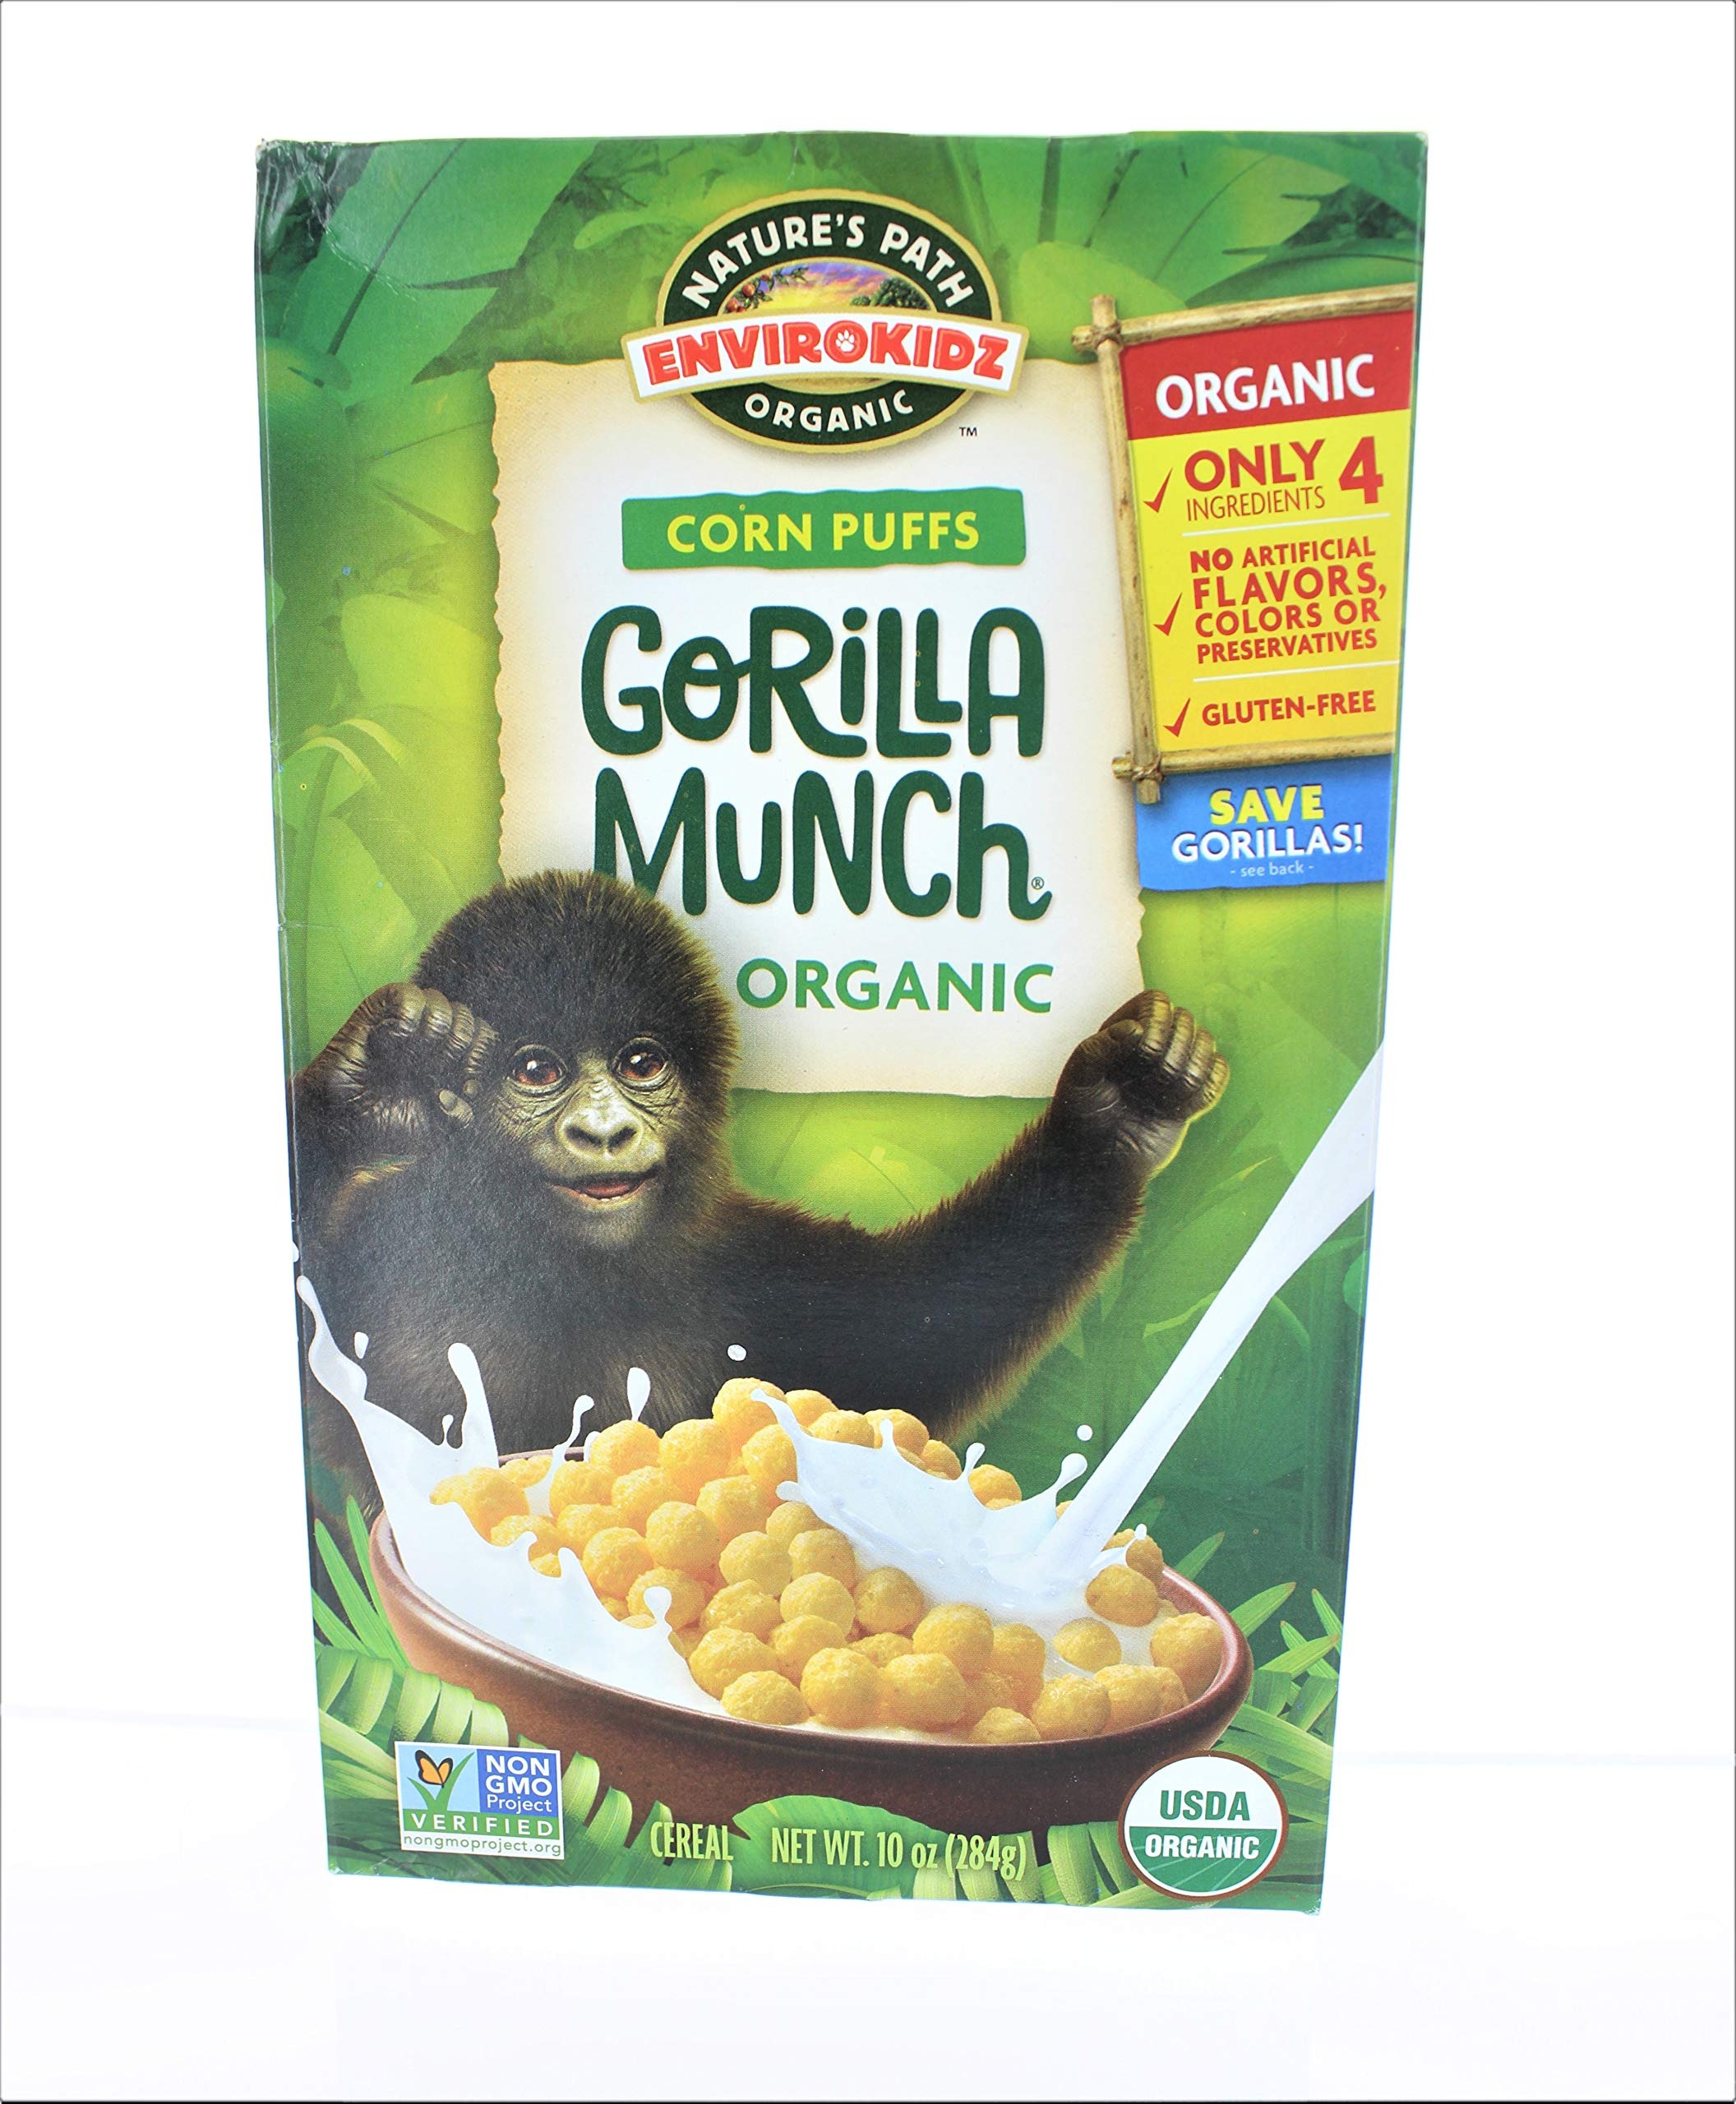
Item Name: Envirokidz Organic Cereal Kid Gorilla Munch, Pack of 3
Value: 30.0
Unit: Fl Oz

Price: 27.385